Cold Enough for Snow

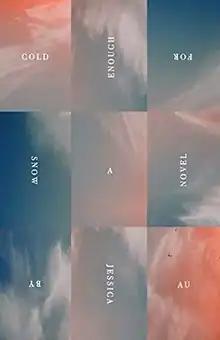

Cold Enough for Snow is a 2022 novel by Jessica Au. It won the 2023 Prime Minister's Literary Award for Fiction and the Victorian Premier's Literary Award in the Fiction and Overall categories. It was also shortlisted for the 2023 Miles Franklin Award.